Electric power

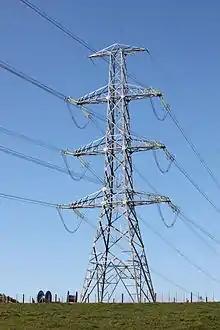
Electric power is transmitted by overhead lines like these, and also through underground high-voltage cables.

Electric power is the rate of transfer of electrical energy within a circuit. Its SI unit is the watt, the general unit of power, defined as one joule per second. Standard prefixes apply to watts as with other SI units: thousands, millions and billions of watts are called kilowatts, megawatts and gigawatts respectively.